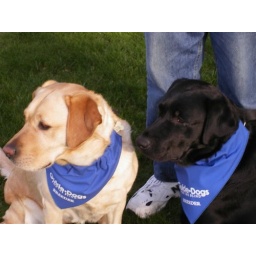
Guide Dog breeders yellow Lab Trina and black Lab Samosa. Submitted by Peter and Martha Plante.